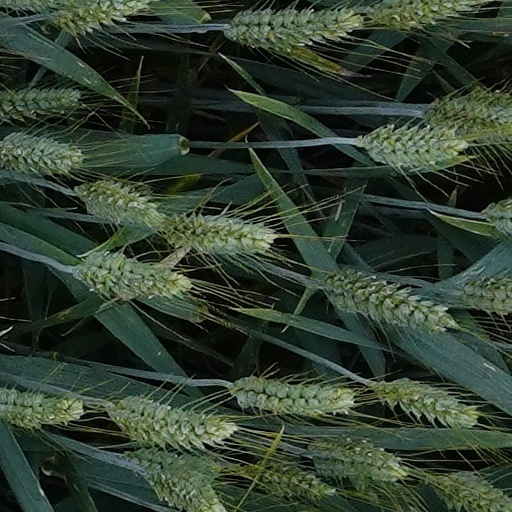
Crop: wheat